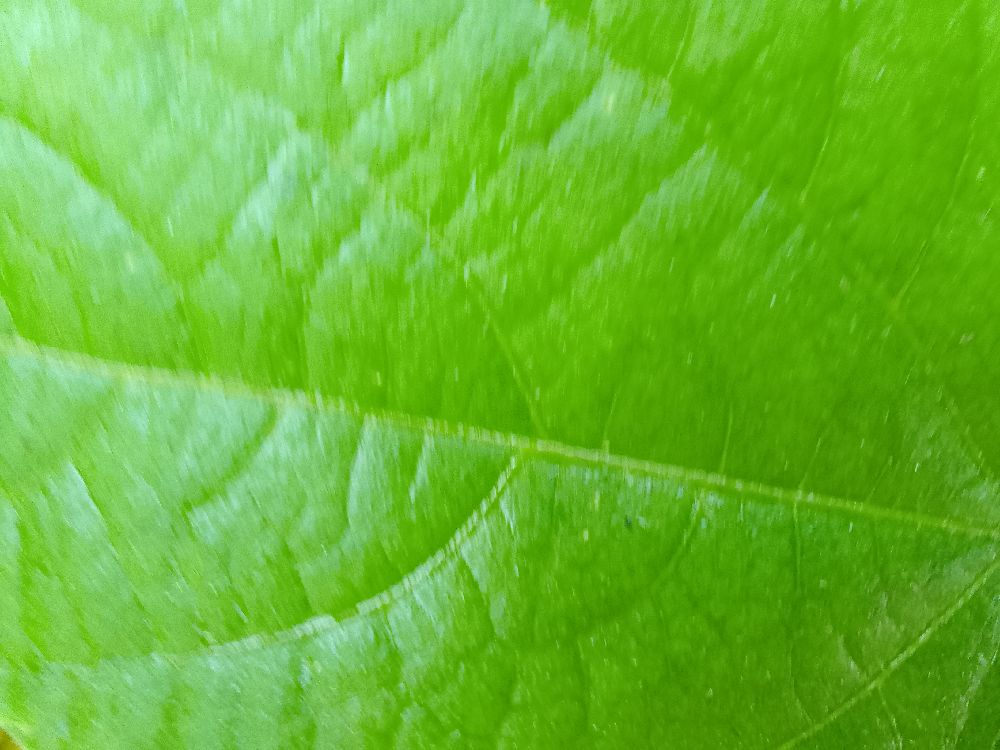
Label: healthy